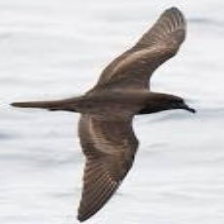
Species: ASHY STORM PETREL
Scientific name: OCEANODROMA HOMOCHROA